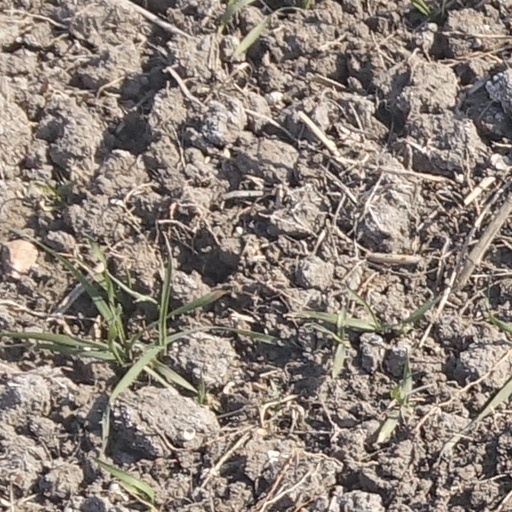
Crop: wheat